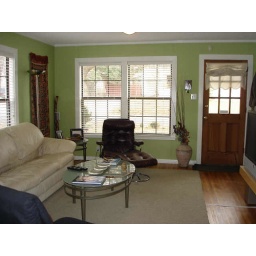
4. If you approached the kitchen and turned back around to face the front door, this is what you'd see.